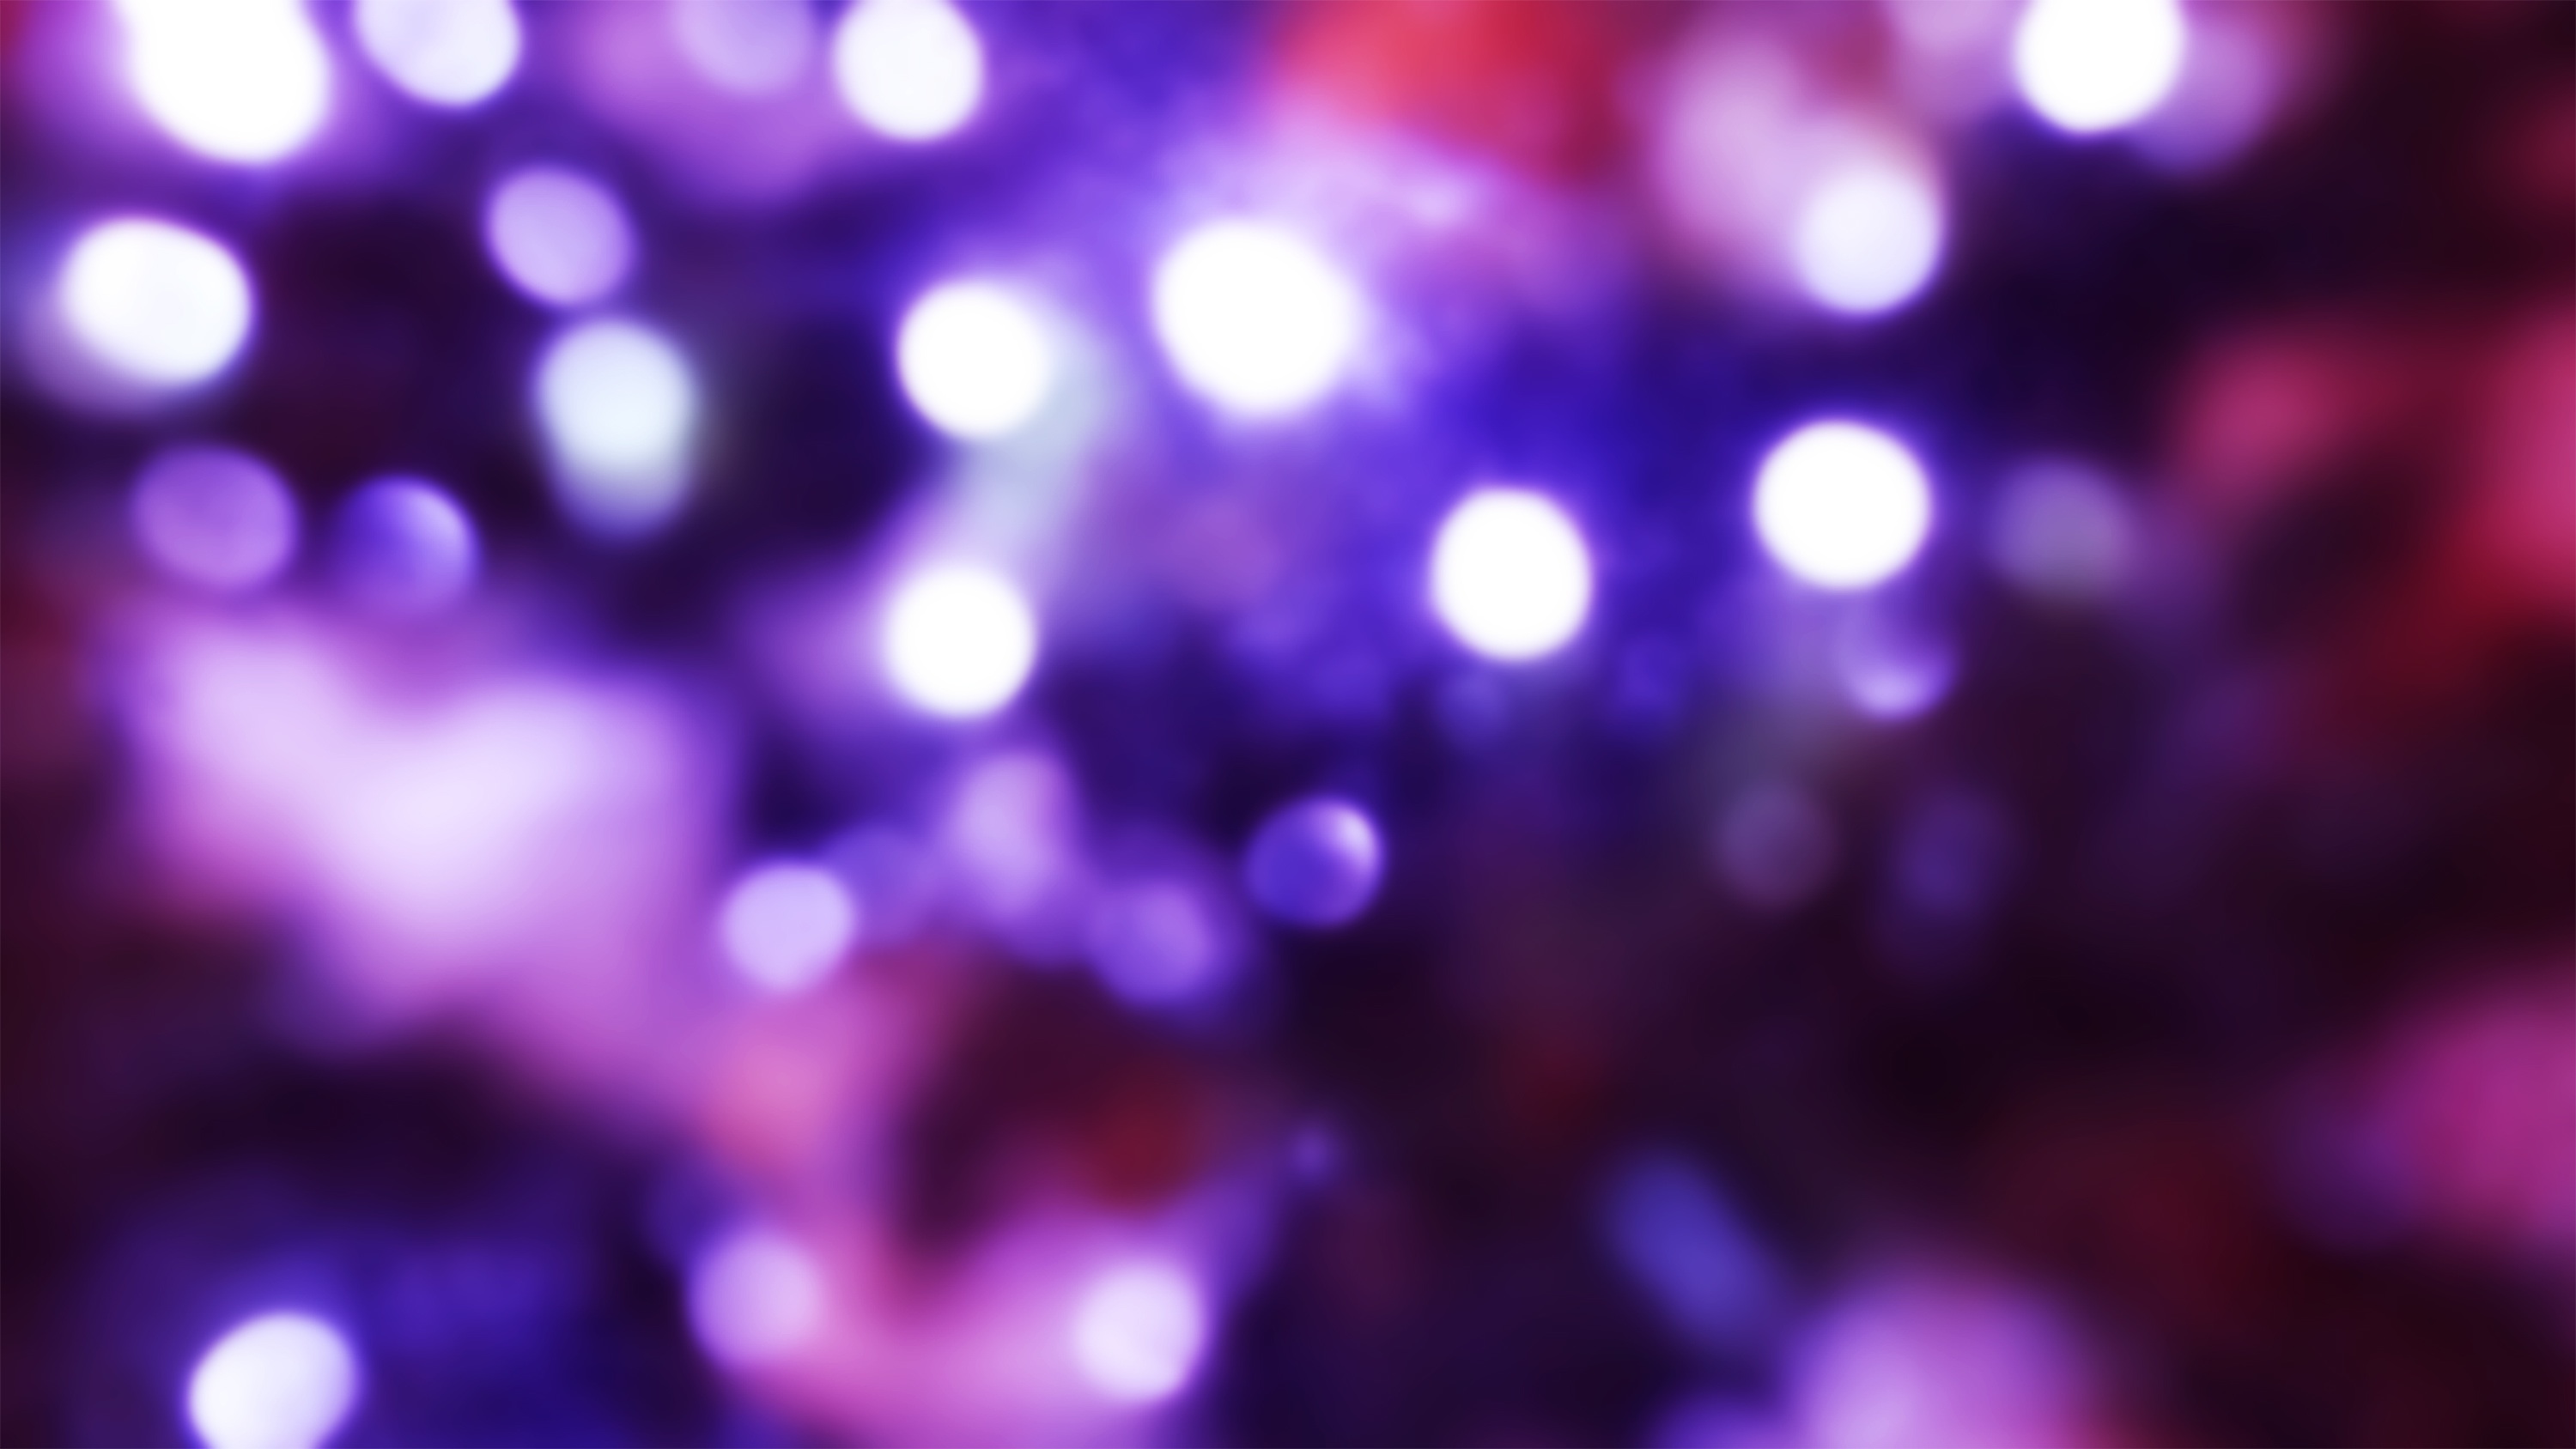
light, circle, lens flare, shape